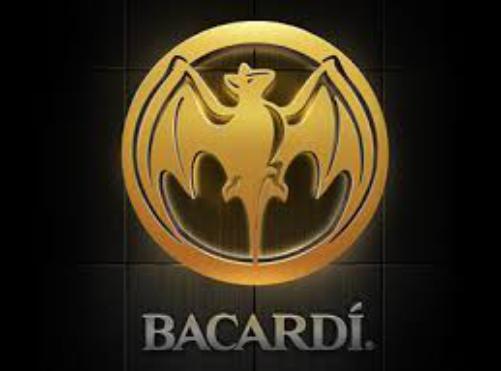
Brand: Bacardi
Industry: Food